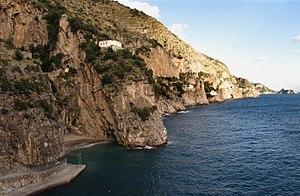
Marina di Praia, Praiano, Italie.
Praiano est une commune italienne de la province de Salerne dans la région Campanie sur la côte amalfitaine en bordure du golfe de Salerne.